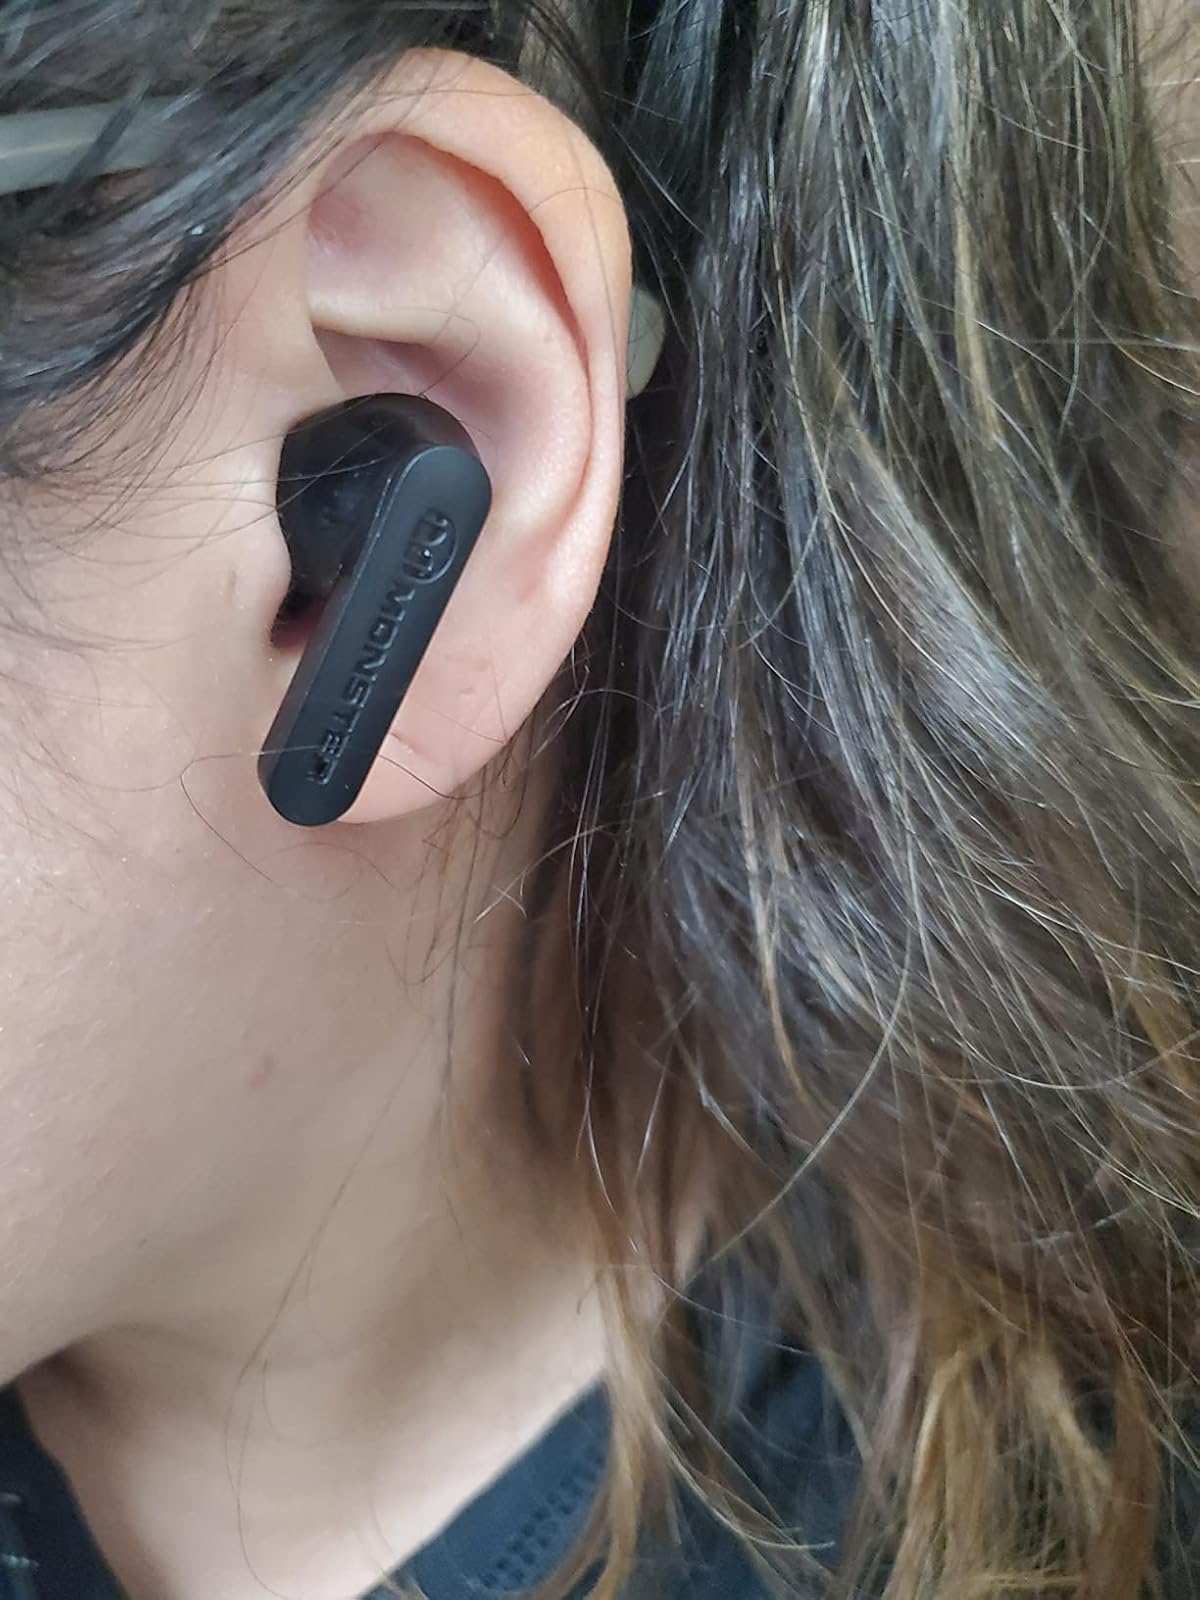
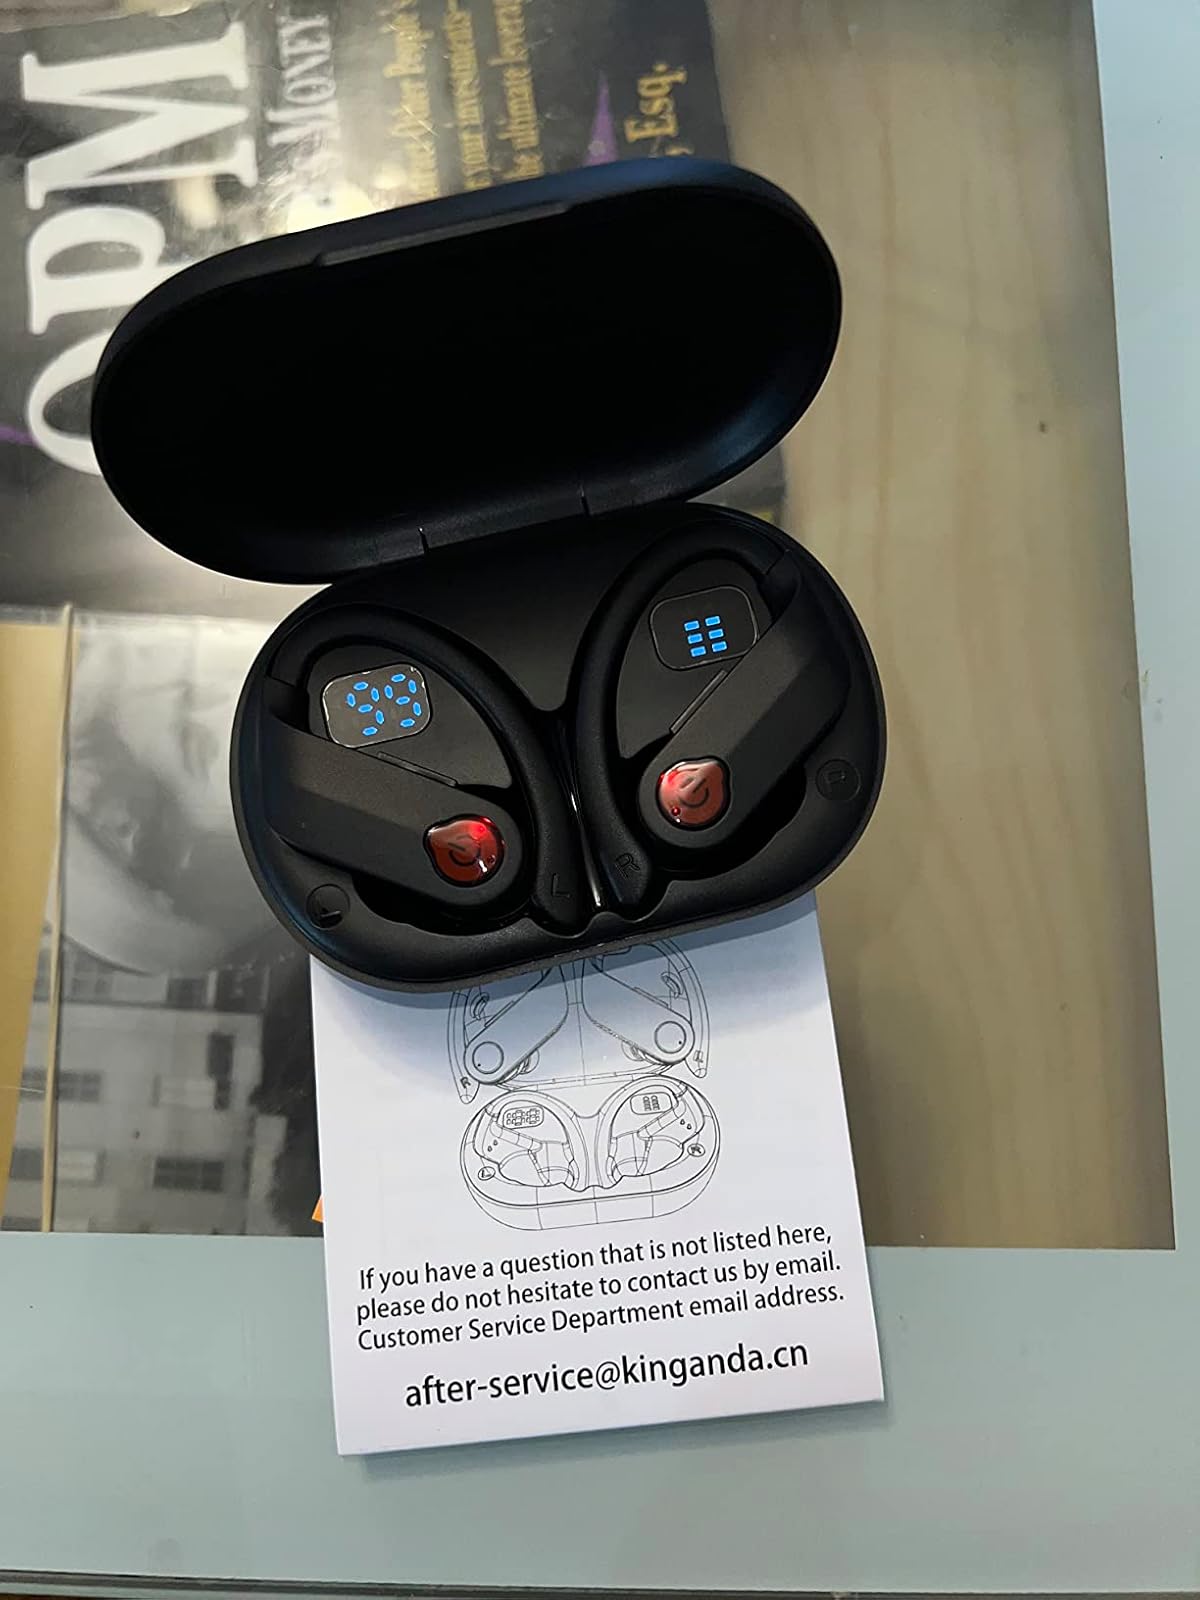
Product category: earbuds
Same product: no